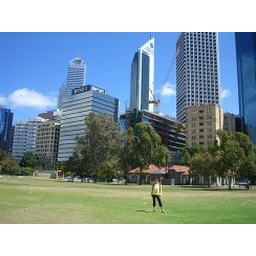
Julie standing in front of our building (the low yellow one). What a view and what a location